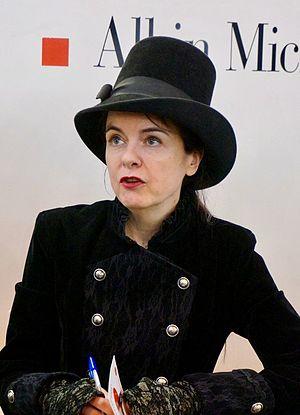
lors du salon du livre de 2015.
La nostalgie est un sentiment de regret des temps passés ou de lieux disparus ou devenus lointains, auxquels on associe des sensations agréables, souvent à posteriori. Ce manque est souvent provoqué par la perte ou le rappel d'un de ces éléments passés, les deux éléments les plus fréquents étant l'éloignement spatial et le vieillissement qui représente un éloignement temporel.
La Belgique est un pays biculturel, il n'y a donc pas, à proprement parler, de « littérature belge » qui réunisse l'ensemble des auteurs flamands et wallons. Les écrivains belges font partie et participent soit à la littérature française, soit à la littérature néerlandaise, voire allemande. D'autre part, la Belgique n'existant pas avant 1830, on entend par « auteurs belges », les écrivains, francophones, néerlandophones ou germanophones, vivant ou ayant vécu sur le territoire belge actuel.